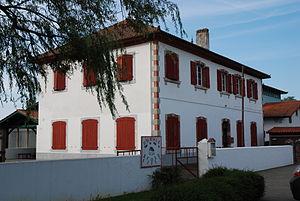
Saint-Martin-d'Arberoue est une commune française située dans le département des Pyrénées-Atlantiques, en région Nouvelle-Aquitaine.